John O'Brien (bishop)

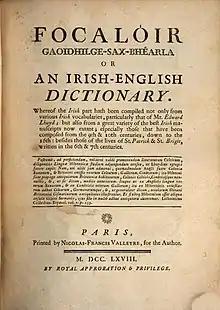
Frontpage of Bishop John O'Brien's Irish-English Dictionary

O'Brien appealed to the Pope for financial assistance in compiling the dictionary. He argued the dictionary was needed for the preservation of Catholicism in Ireland, primarily for the use of young priests beginning their work there. This appeal was unsuccessful, but Cardinal Joseph Maria Castelli, the prefect of Propaganda, made a personal donation. By 1762 O'Brien had completed an Irish–English dictionary that drew heavily on Edward Lhuyd's dictionary of 1707 but incorporated many additional terms collected from manuscript sources.